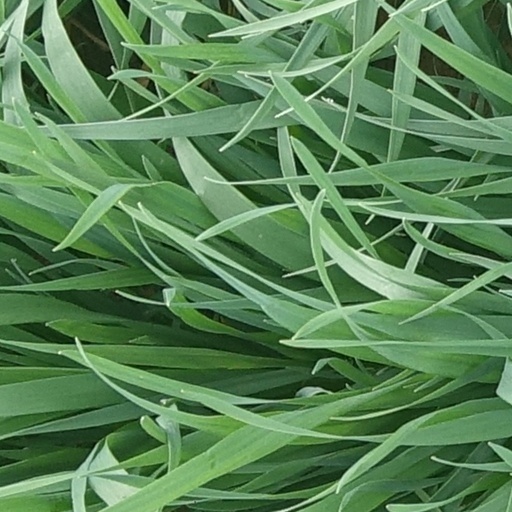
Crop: wheat